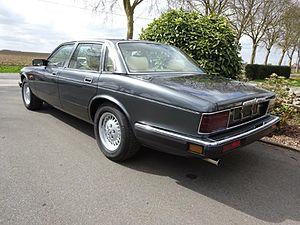
Jaguar XJ40 Sovereign 1993 3.2l
La Jaguar XJ est une série de modèles produits par la marque anglaise d'automobiles de luxe Jaguar. X ainsi que ses chiffres n'est que l'appellation d'usine.
La Jaguar XJ40 est une berline et limousine de luxe fabriquée par Jaguar Cars entre 1986 et 1994. Officiellement dévoilée le 8 octobre 1986, elle s'est distinguée par son tout nouveau design.